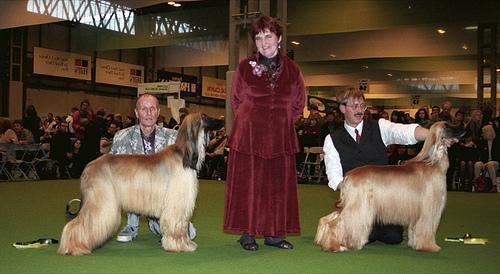
Afghan_hound